Fumiko Enchi

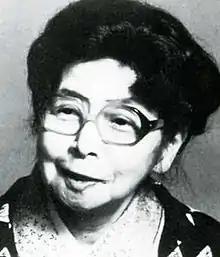

Fumiko Ueda (上田 富美, "Ueda Fumiko"; 2 October 1905 – 12 November 1986), known by her pen name , was a Japanese writer and playwright known for her explorations into the ideas of sexuality, gender, human identity, and spirituality. She is considered one of the most prominent women writers of Shōwa period Japan.